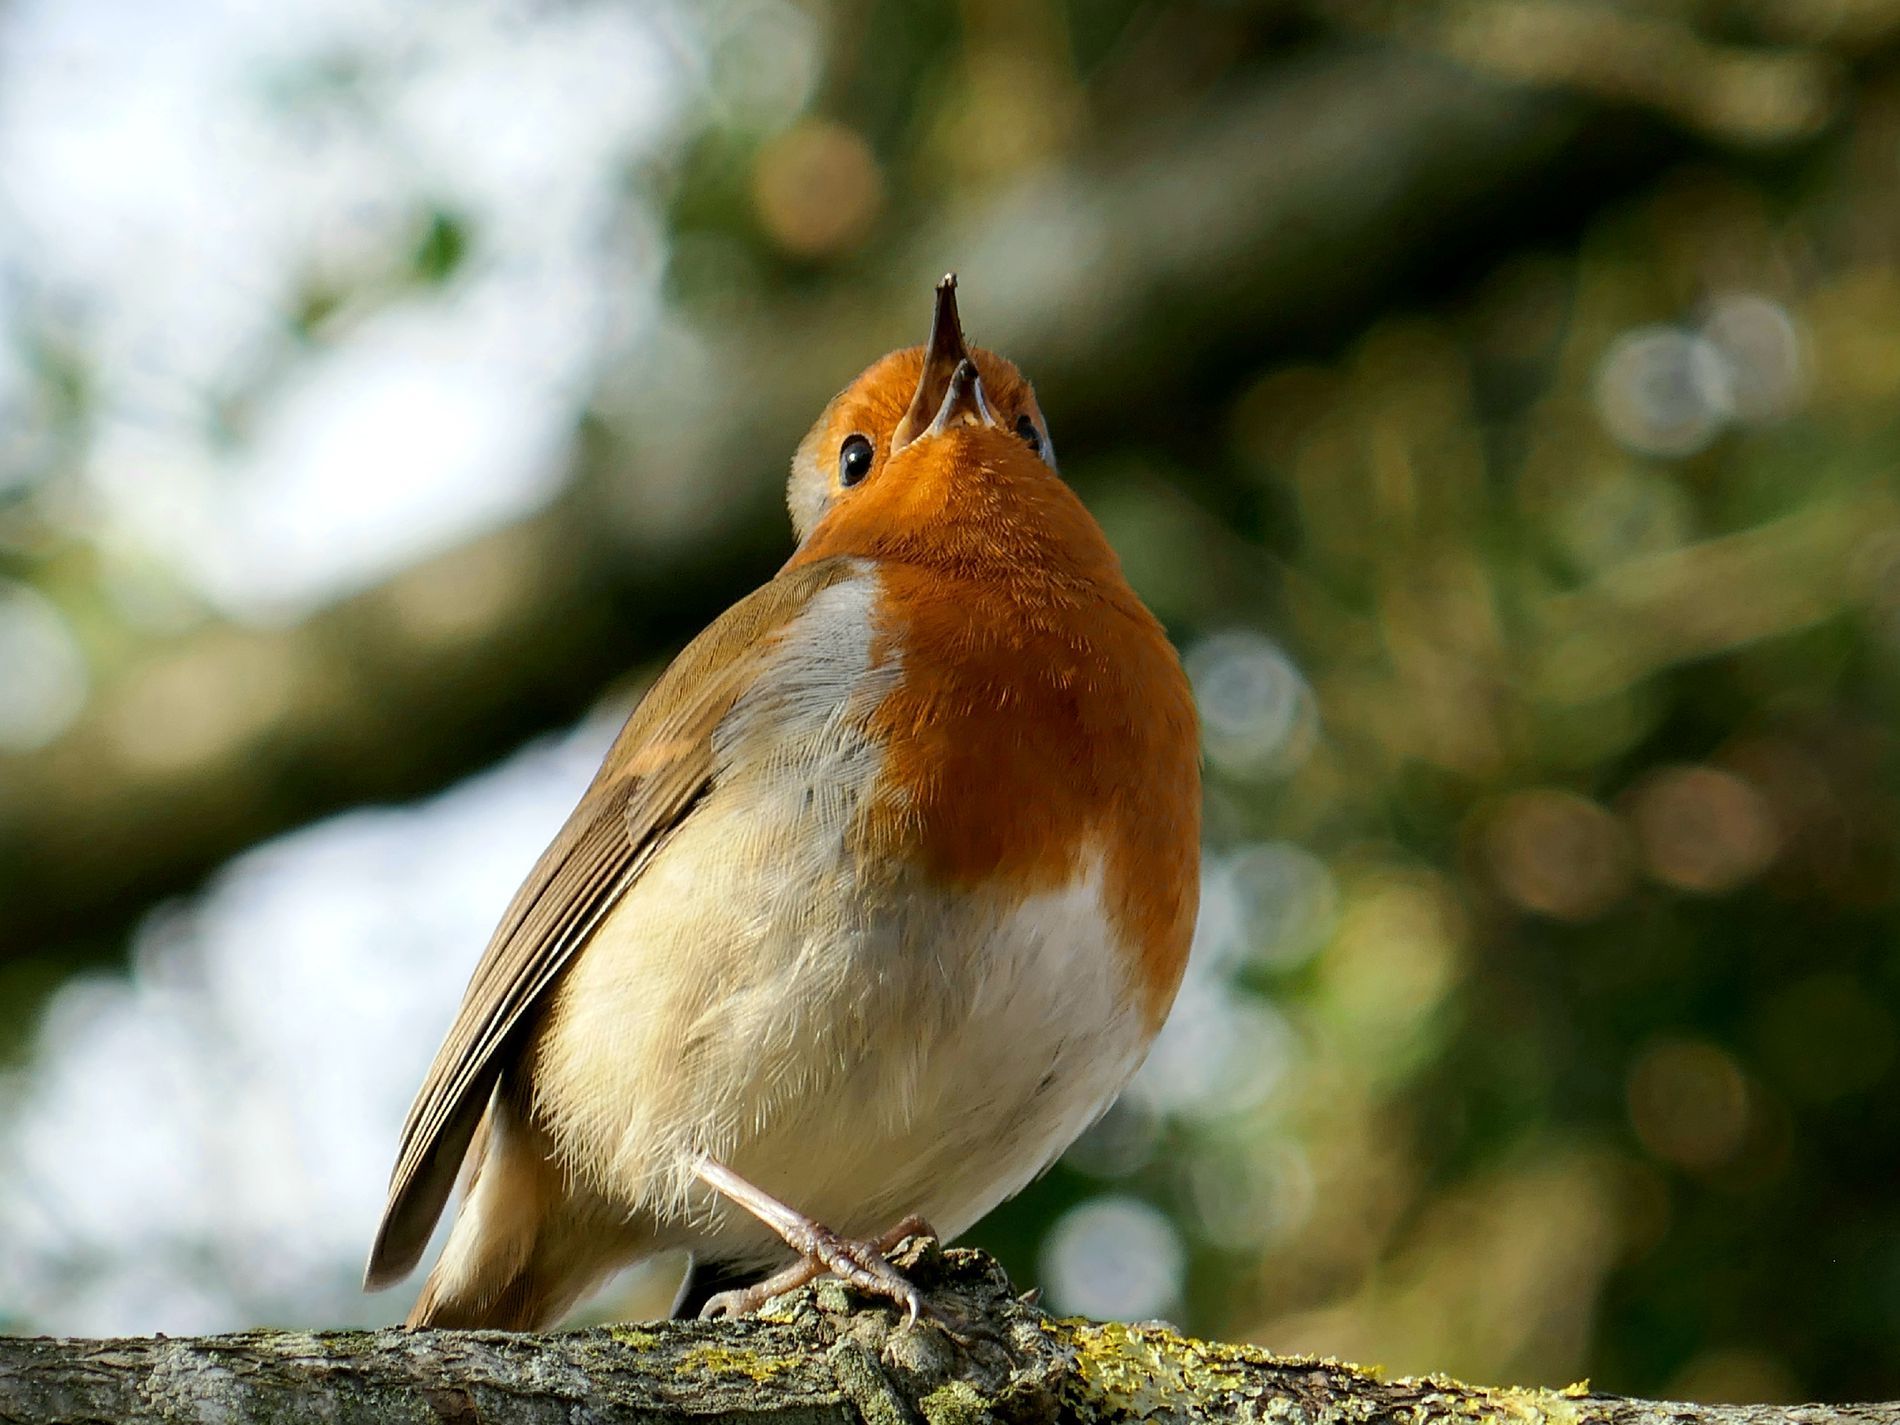
a bird on a branch
A bird stands on a branch, displaying its orange-white body and brown wings, its dark eye is visible also.
Shot at eye level, this photograph captures a bird in sharp focus against a blurred natural background, The color palette features warm orange tones against green and brown, creating a harmonious natural portrait.
Labels: Animal, Bird, Robin, Beak, Jay, Finch, garden
Camera: Panasonic DMC-TZ100
Aperture: F5.9
Exposure: 1/125 sec
ISO: 160
Focal length: 91.0 mm